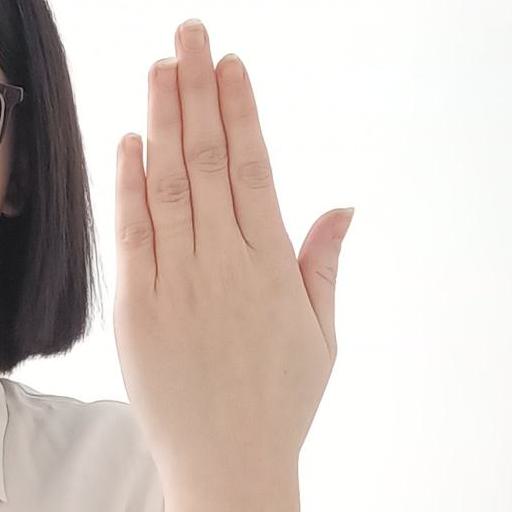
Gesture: stop_inverted